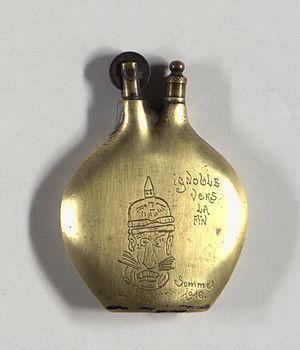
Briquet en cuivre autre face &#34
Un briquet est une petite pièce d’acier dont on se servait pour créer par percussion avec un silex une étincelle, et par extension moderne un dispositif pyrotechnique autonome, destiné à produire une flamme ou une étincelle suffisamment puissante pour déclencher l'embrasement d'un combustible. Le carburant utilisé est stocké au sein d'un réservoir, et le comburant est le dioxygène présent dans l'air. Le briquet est souvent destiné à être transportable facilement et dans ce cas sa taille lui permet généralement d'être tenu dans une main.